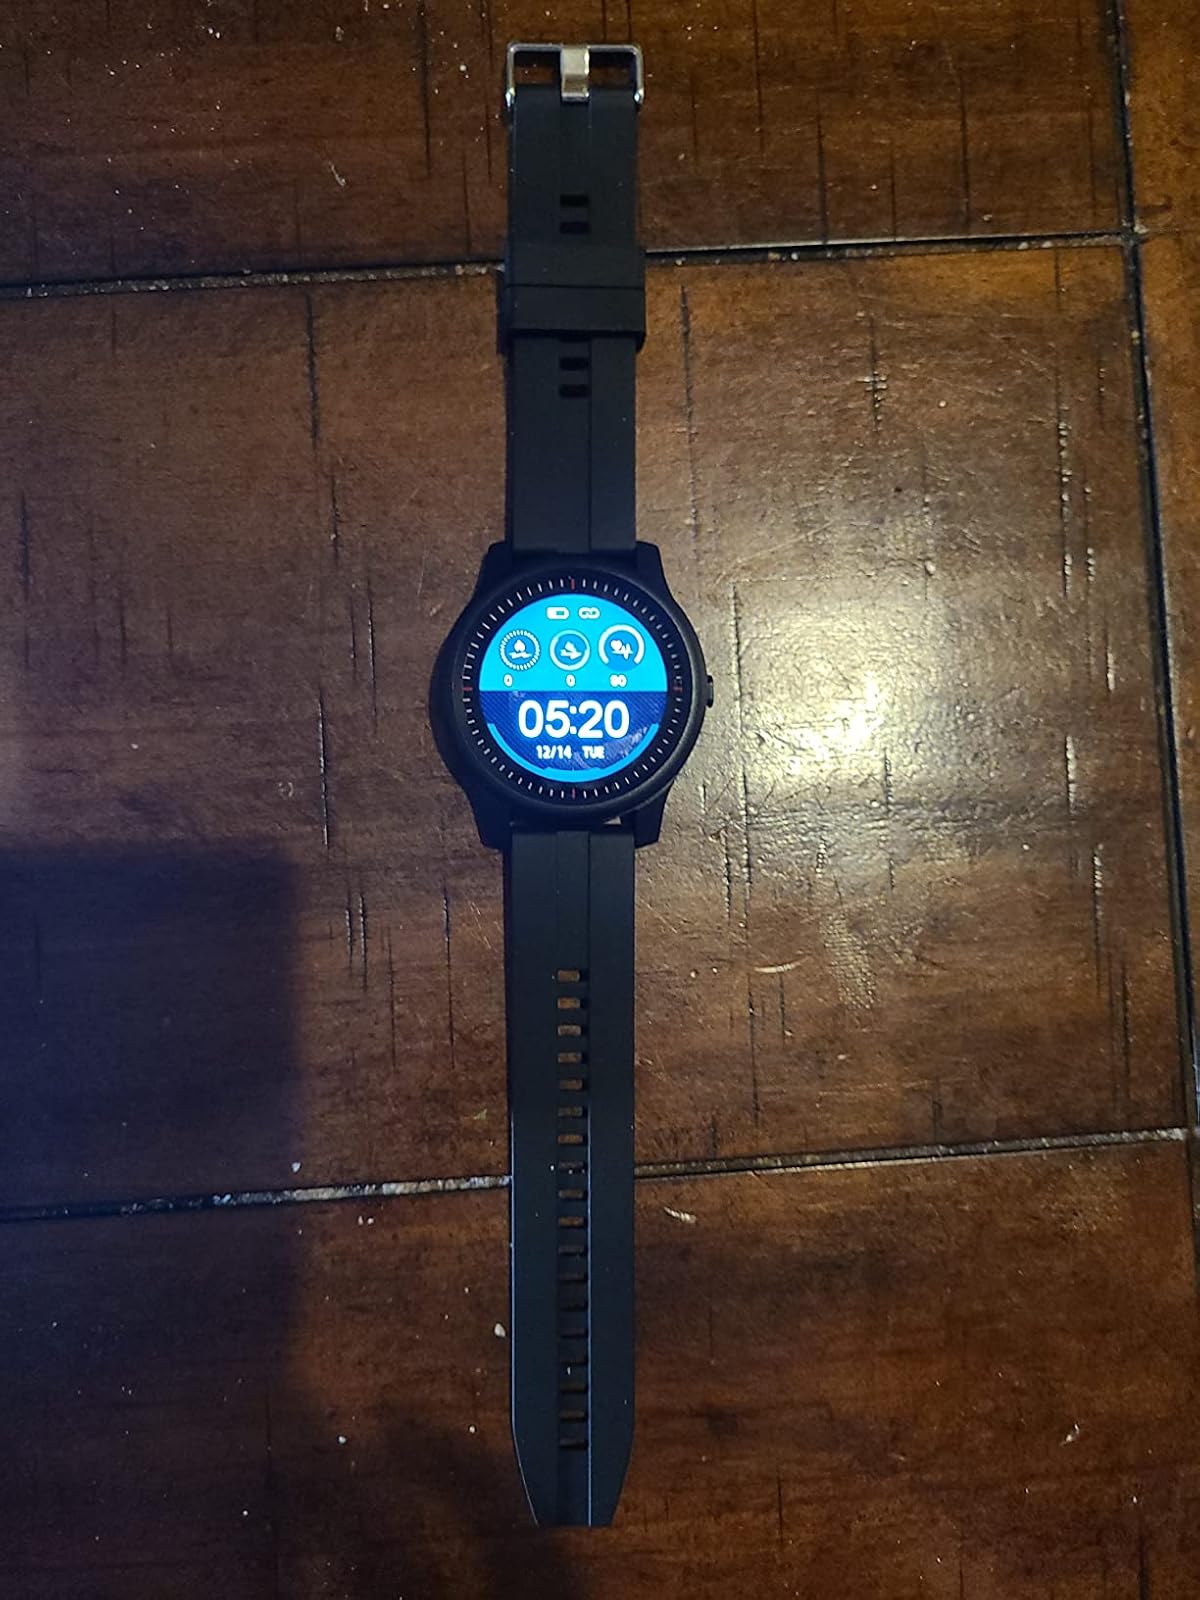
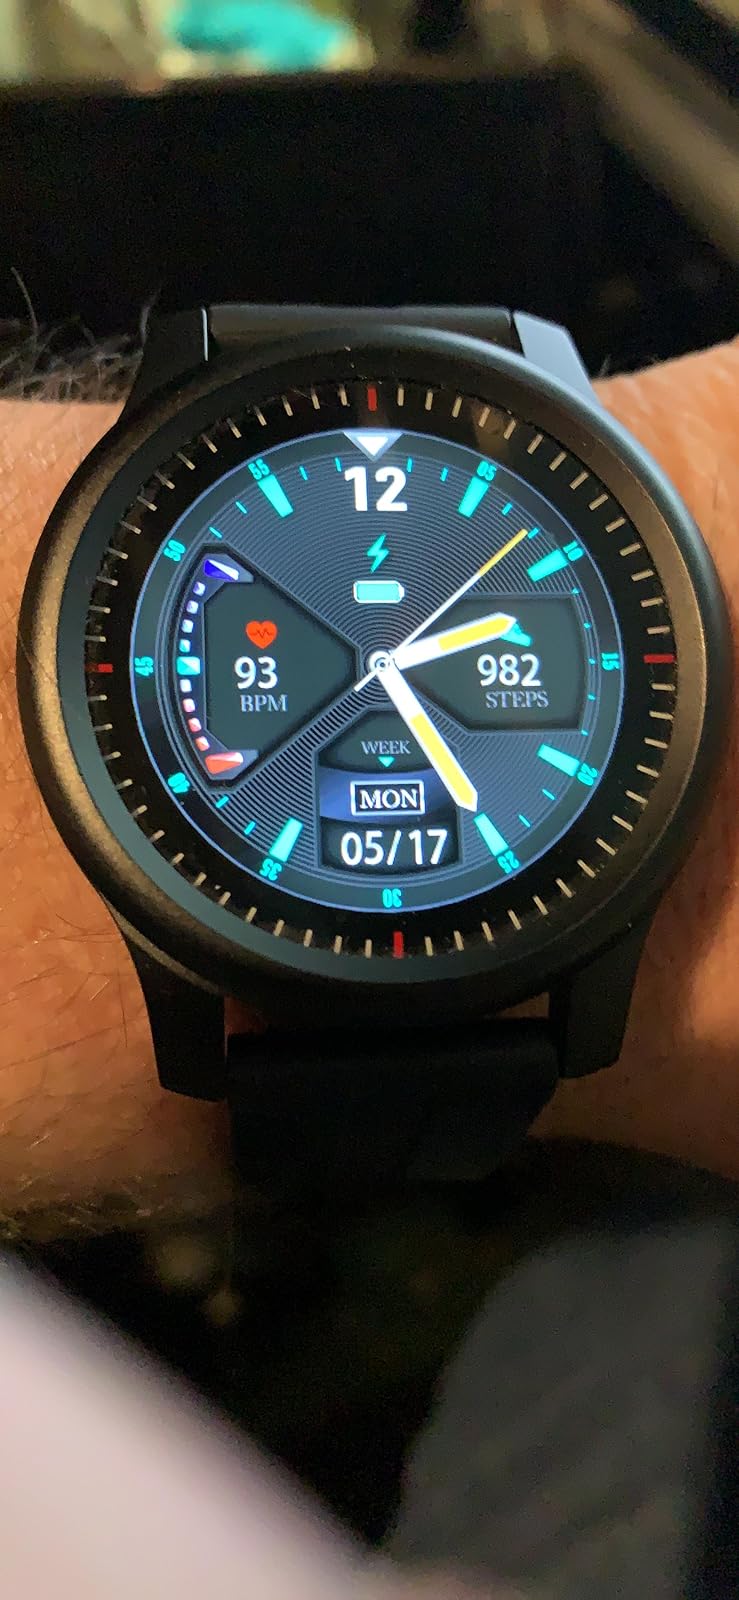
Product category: smartwatch
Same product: yes